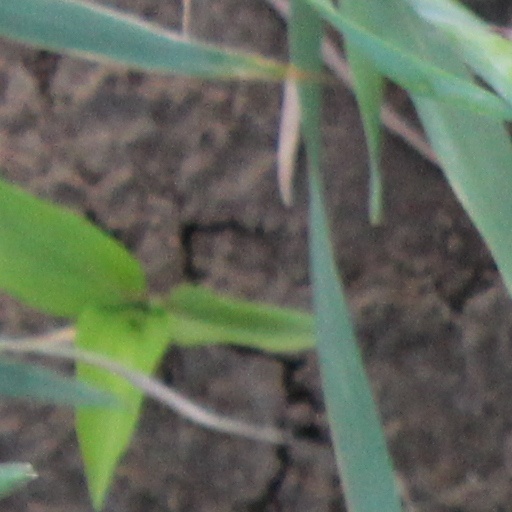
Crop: wheat